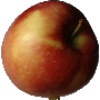
Label: braeburn_apple